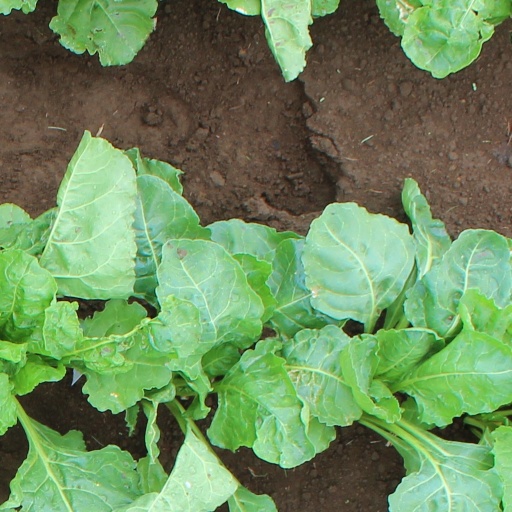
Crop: sugar beet